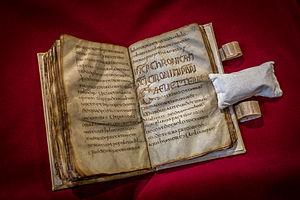
Le lectionnaire ou épistolier est un livre liturgique contenant les passages des textes religieux lus à l'occasion des cérémonies religieuses. C'est donc l'ouvrage qui contient les lectures des offices dans la liturgie chrétienne, en particulier dans la messe catholique et la liturgie orthodoxe.
Beatus Rhenanus, de son vrai nom Beat Bild, né le 22 août 1485 à Sélestat, et mort le 20 juillet 1547 à Strasbourg, est un éditeur, écrivain et avocat humaniste. Il donna sa bibliothèque à la Bibliothèque humaniste de Sélestat.
Le Lectionnaire mérovingien de Sélestat est un manuscrit enluminé daté vers 700, contenant une partie des textes d'un lectionnaire. Conservé à la Bibliothèque humaniste de Sélestat, c'est le plus ancien manuscrit d'Alsace.